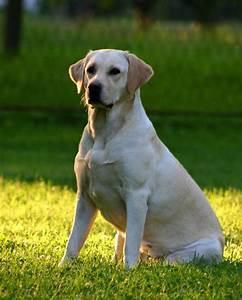
dog